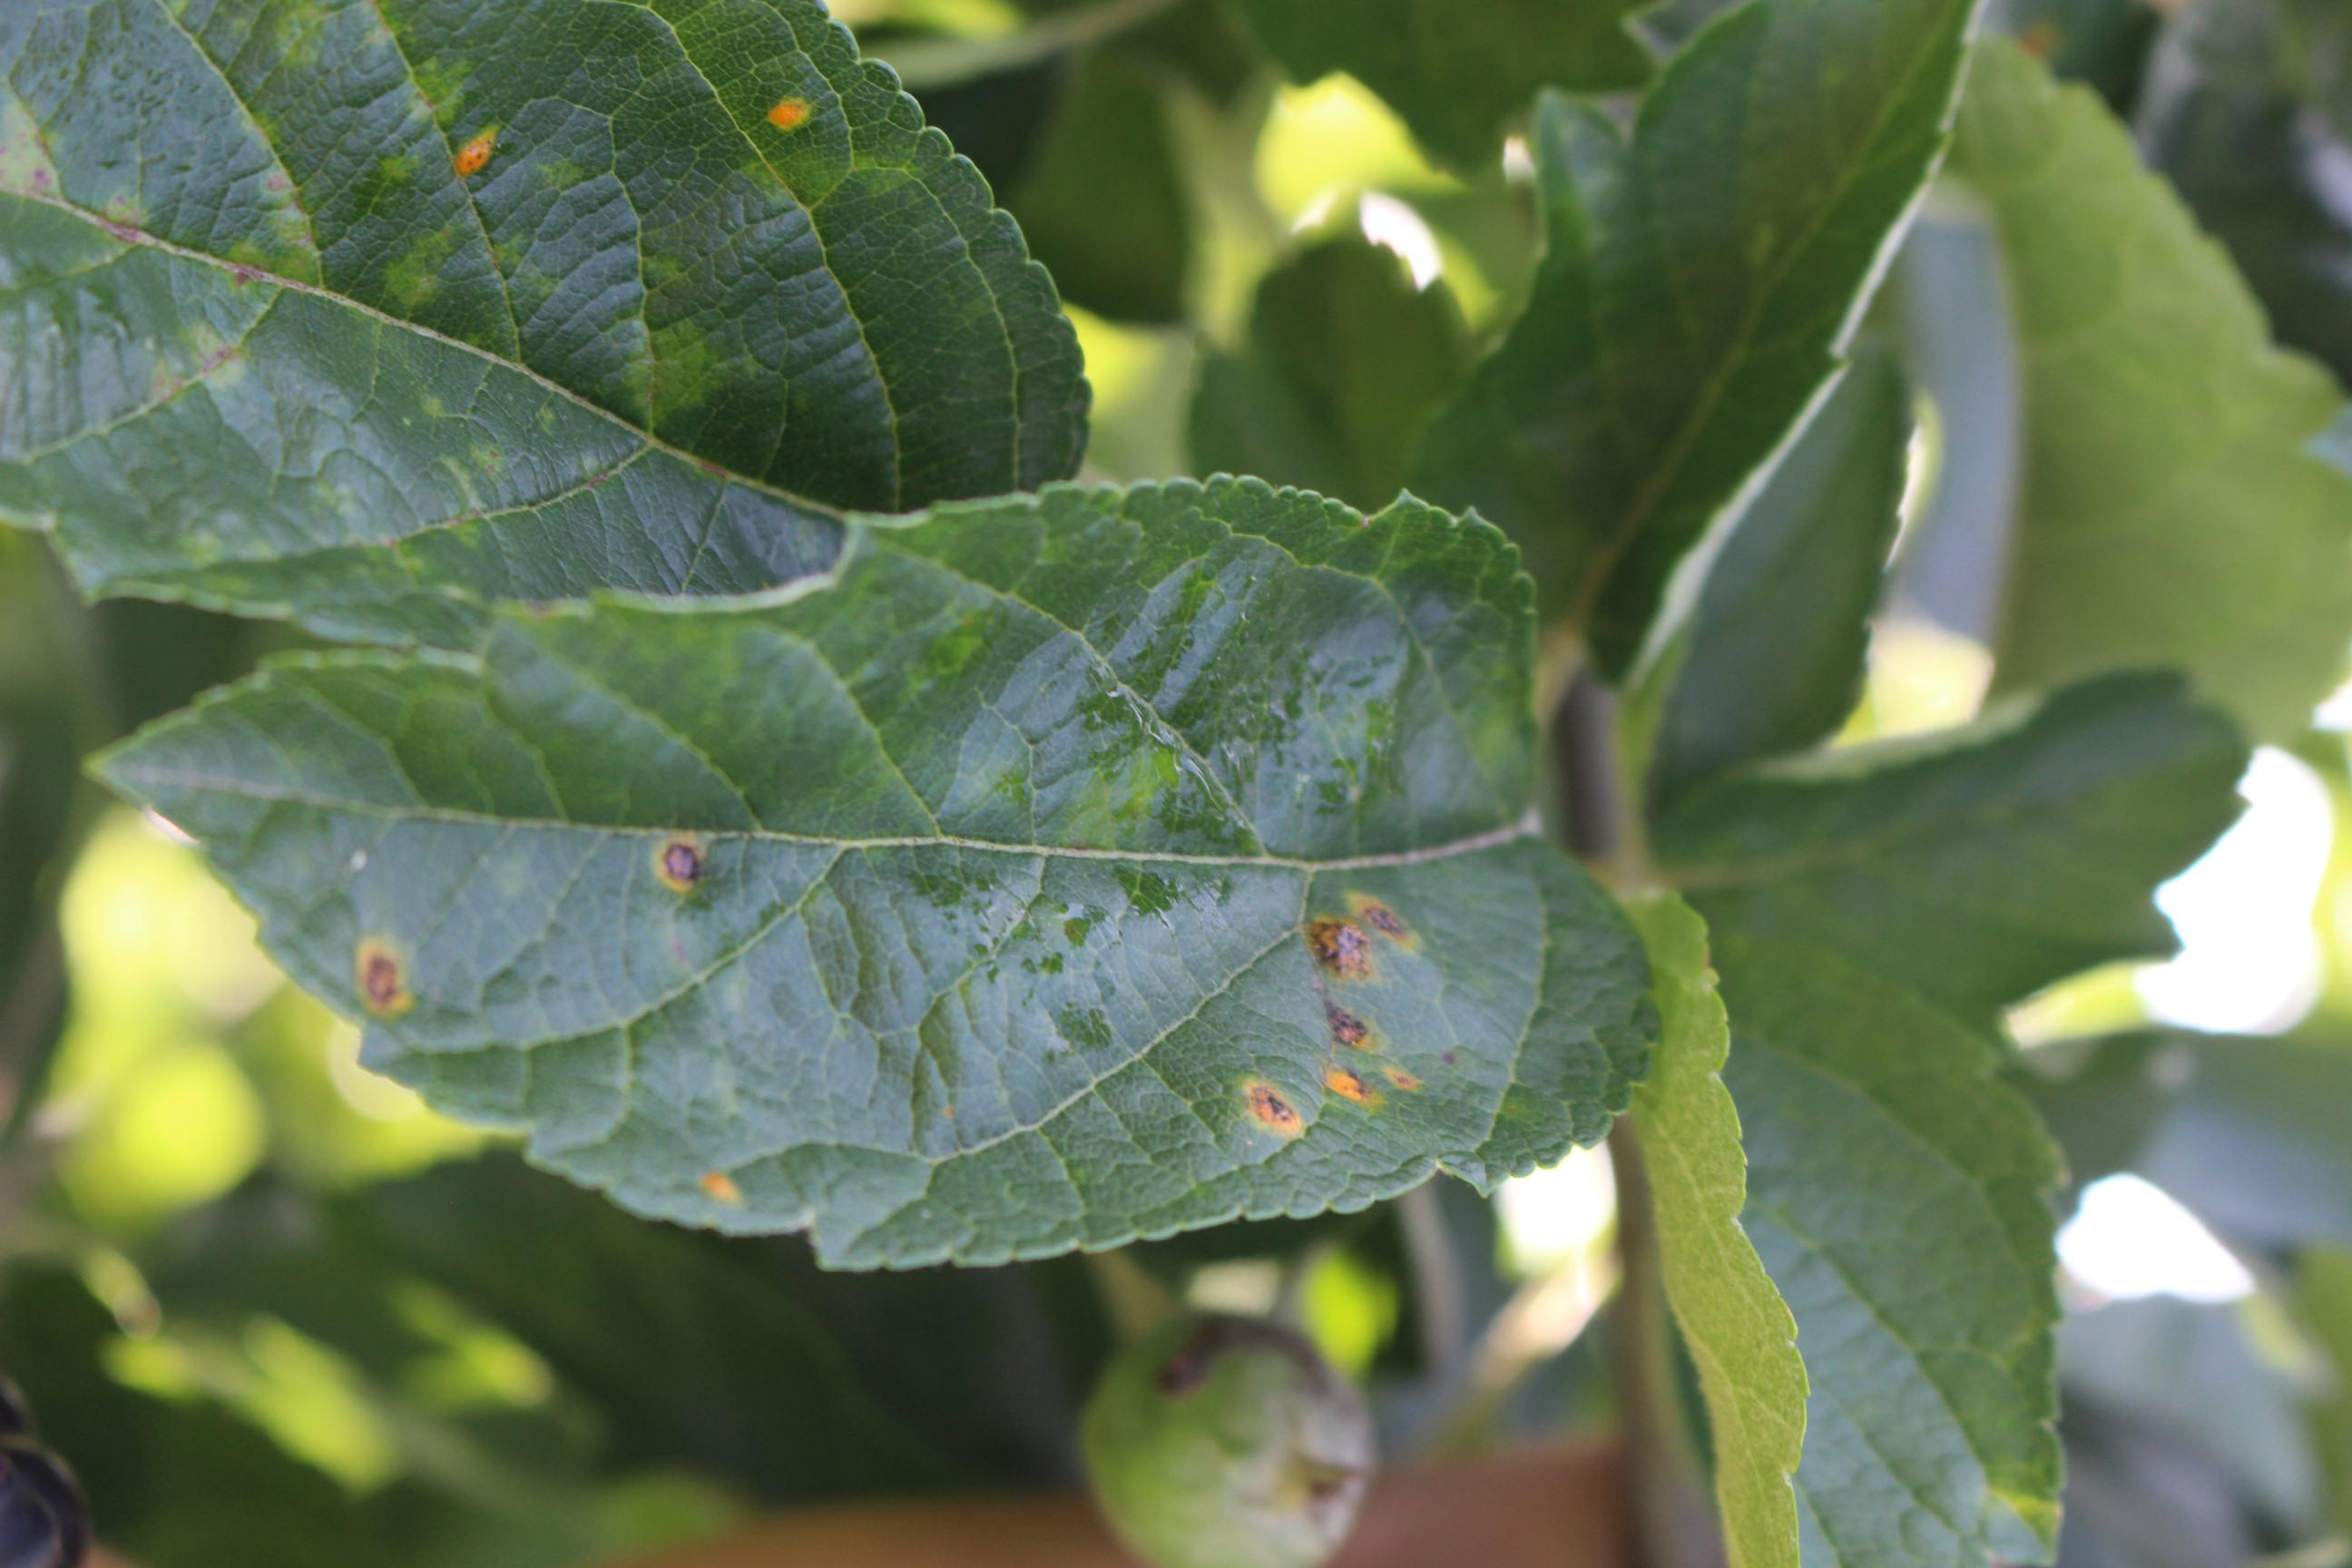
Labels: rust